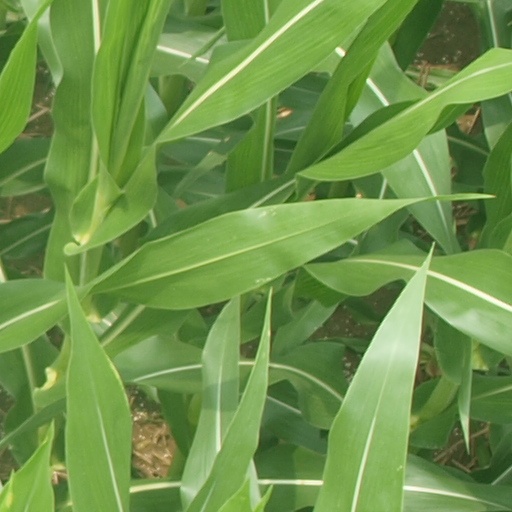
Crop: maize; corn